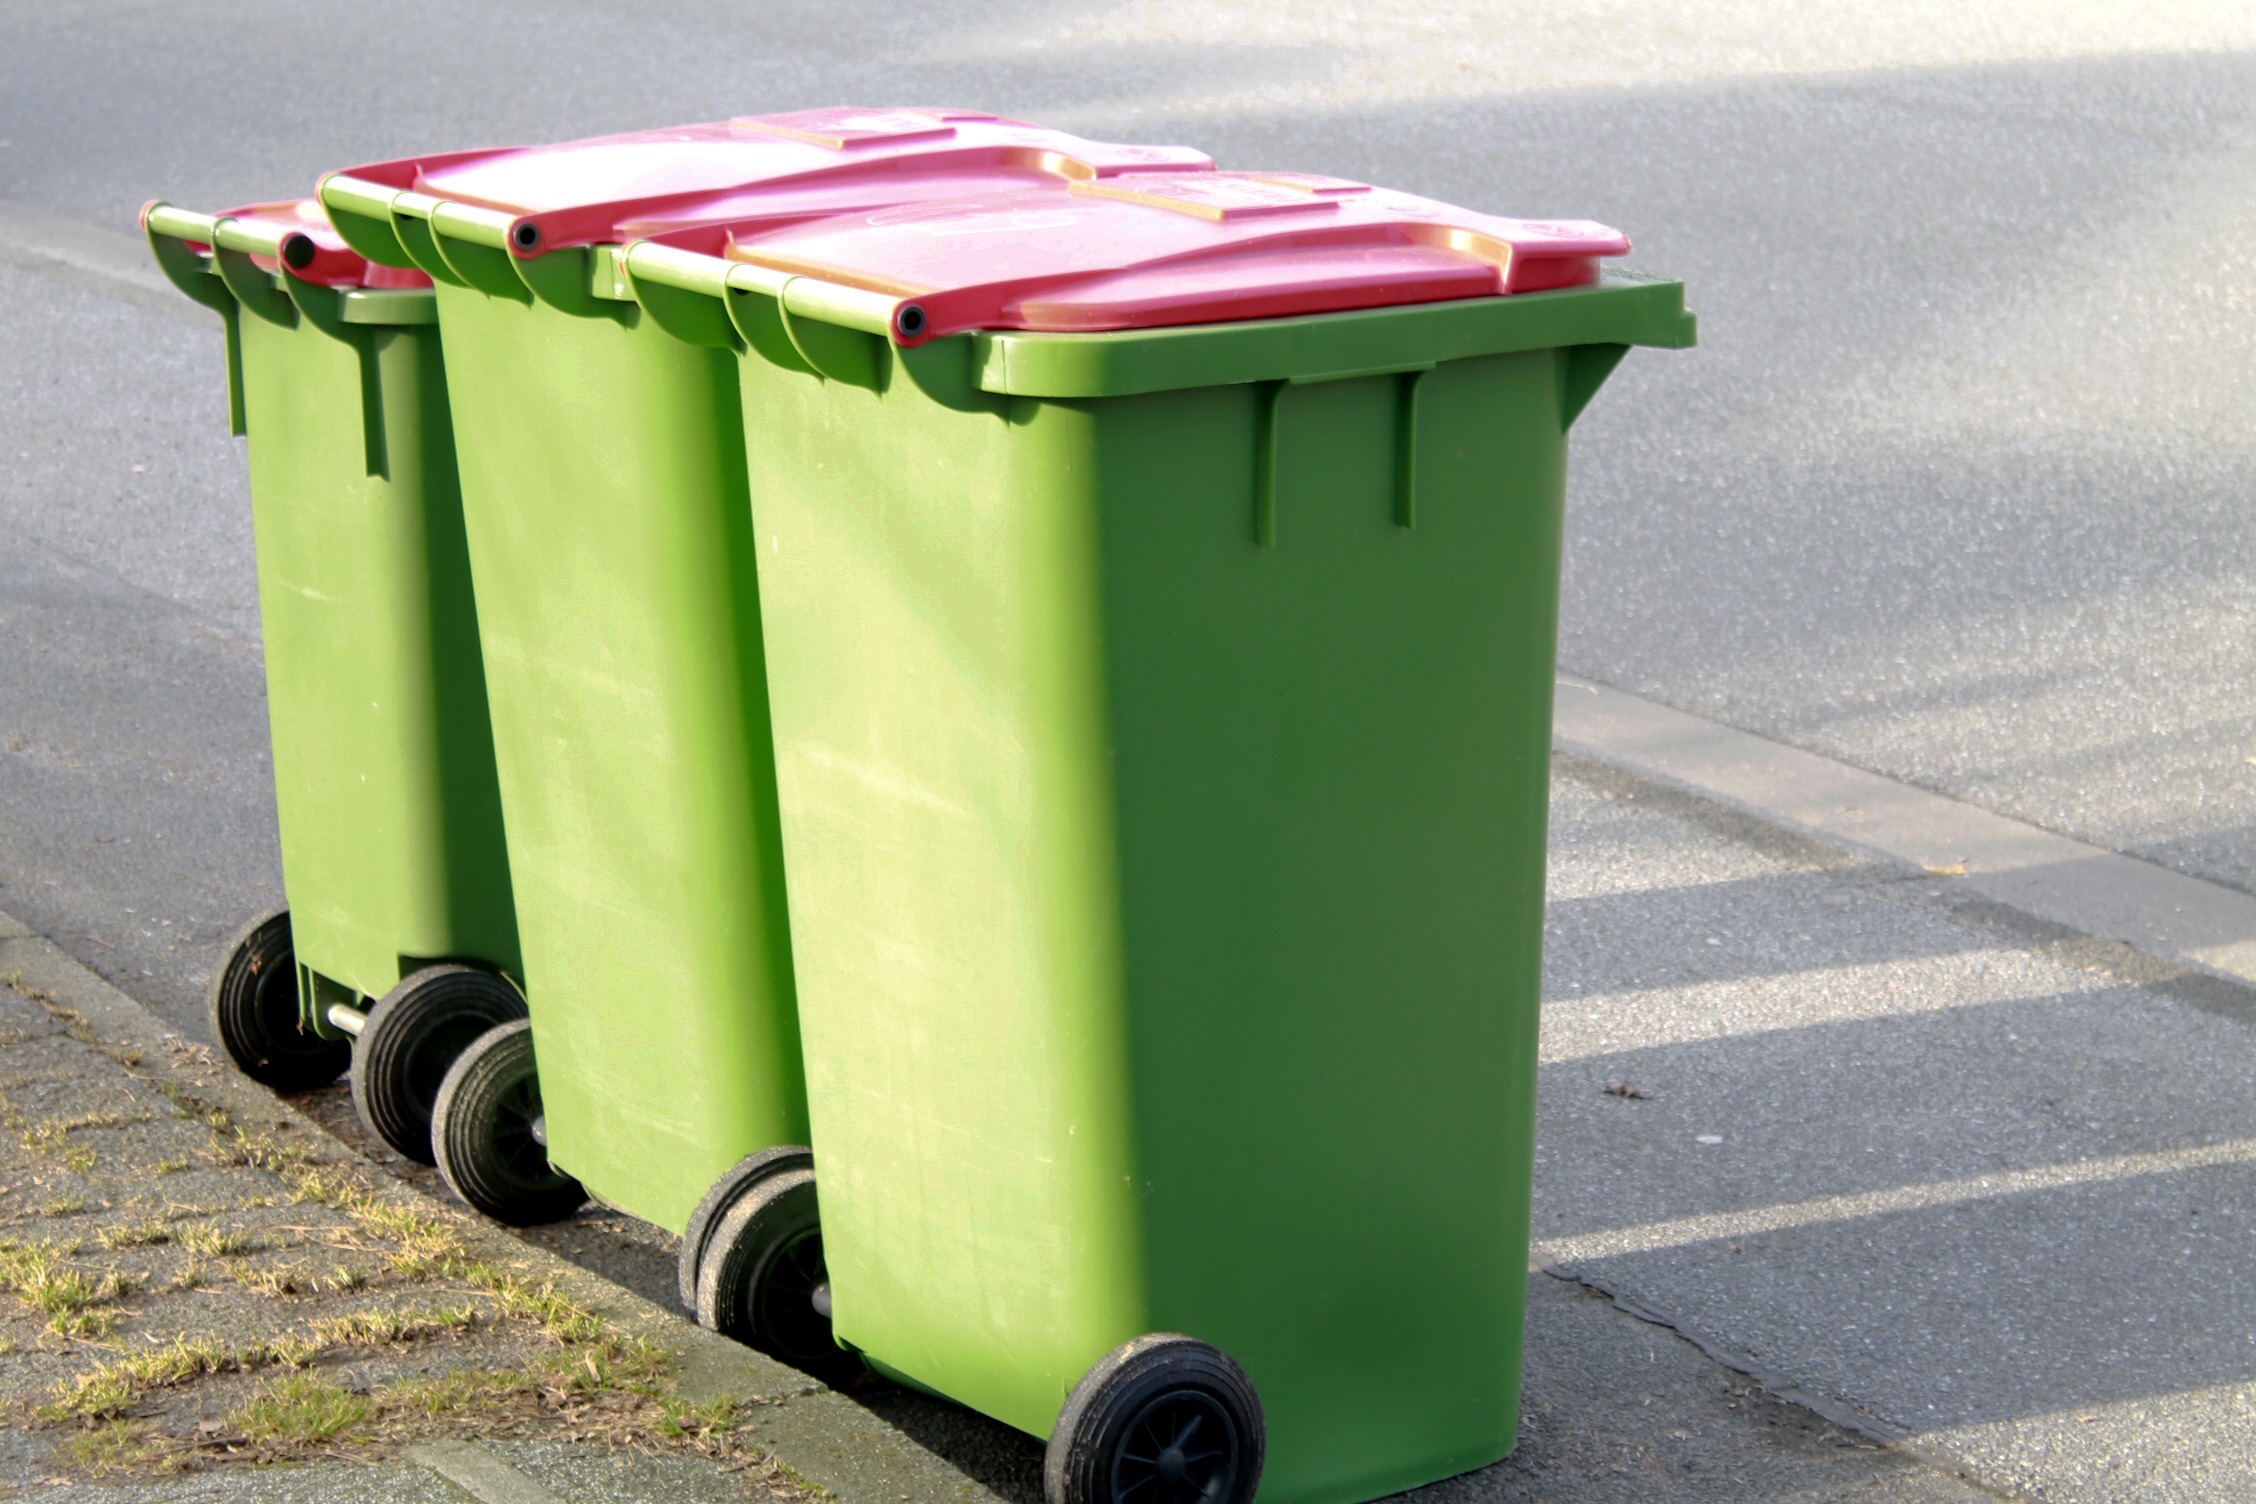
green, litter, waste, trash can, garbage can, waste container, man made object, waste containment